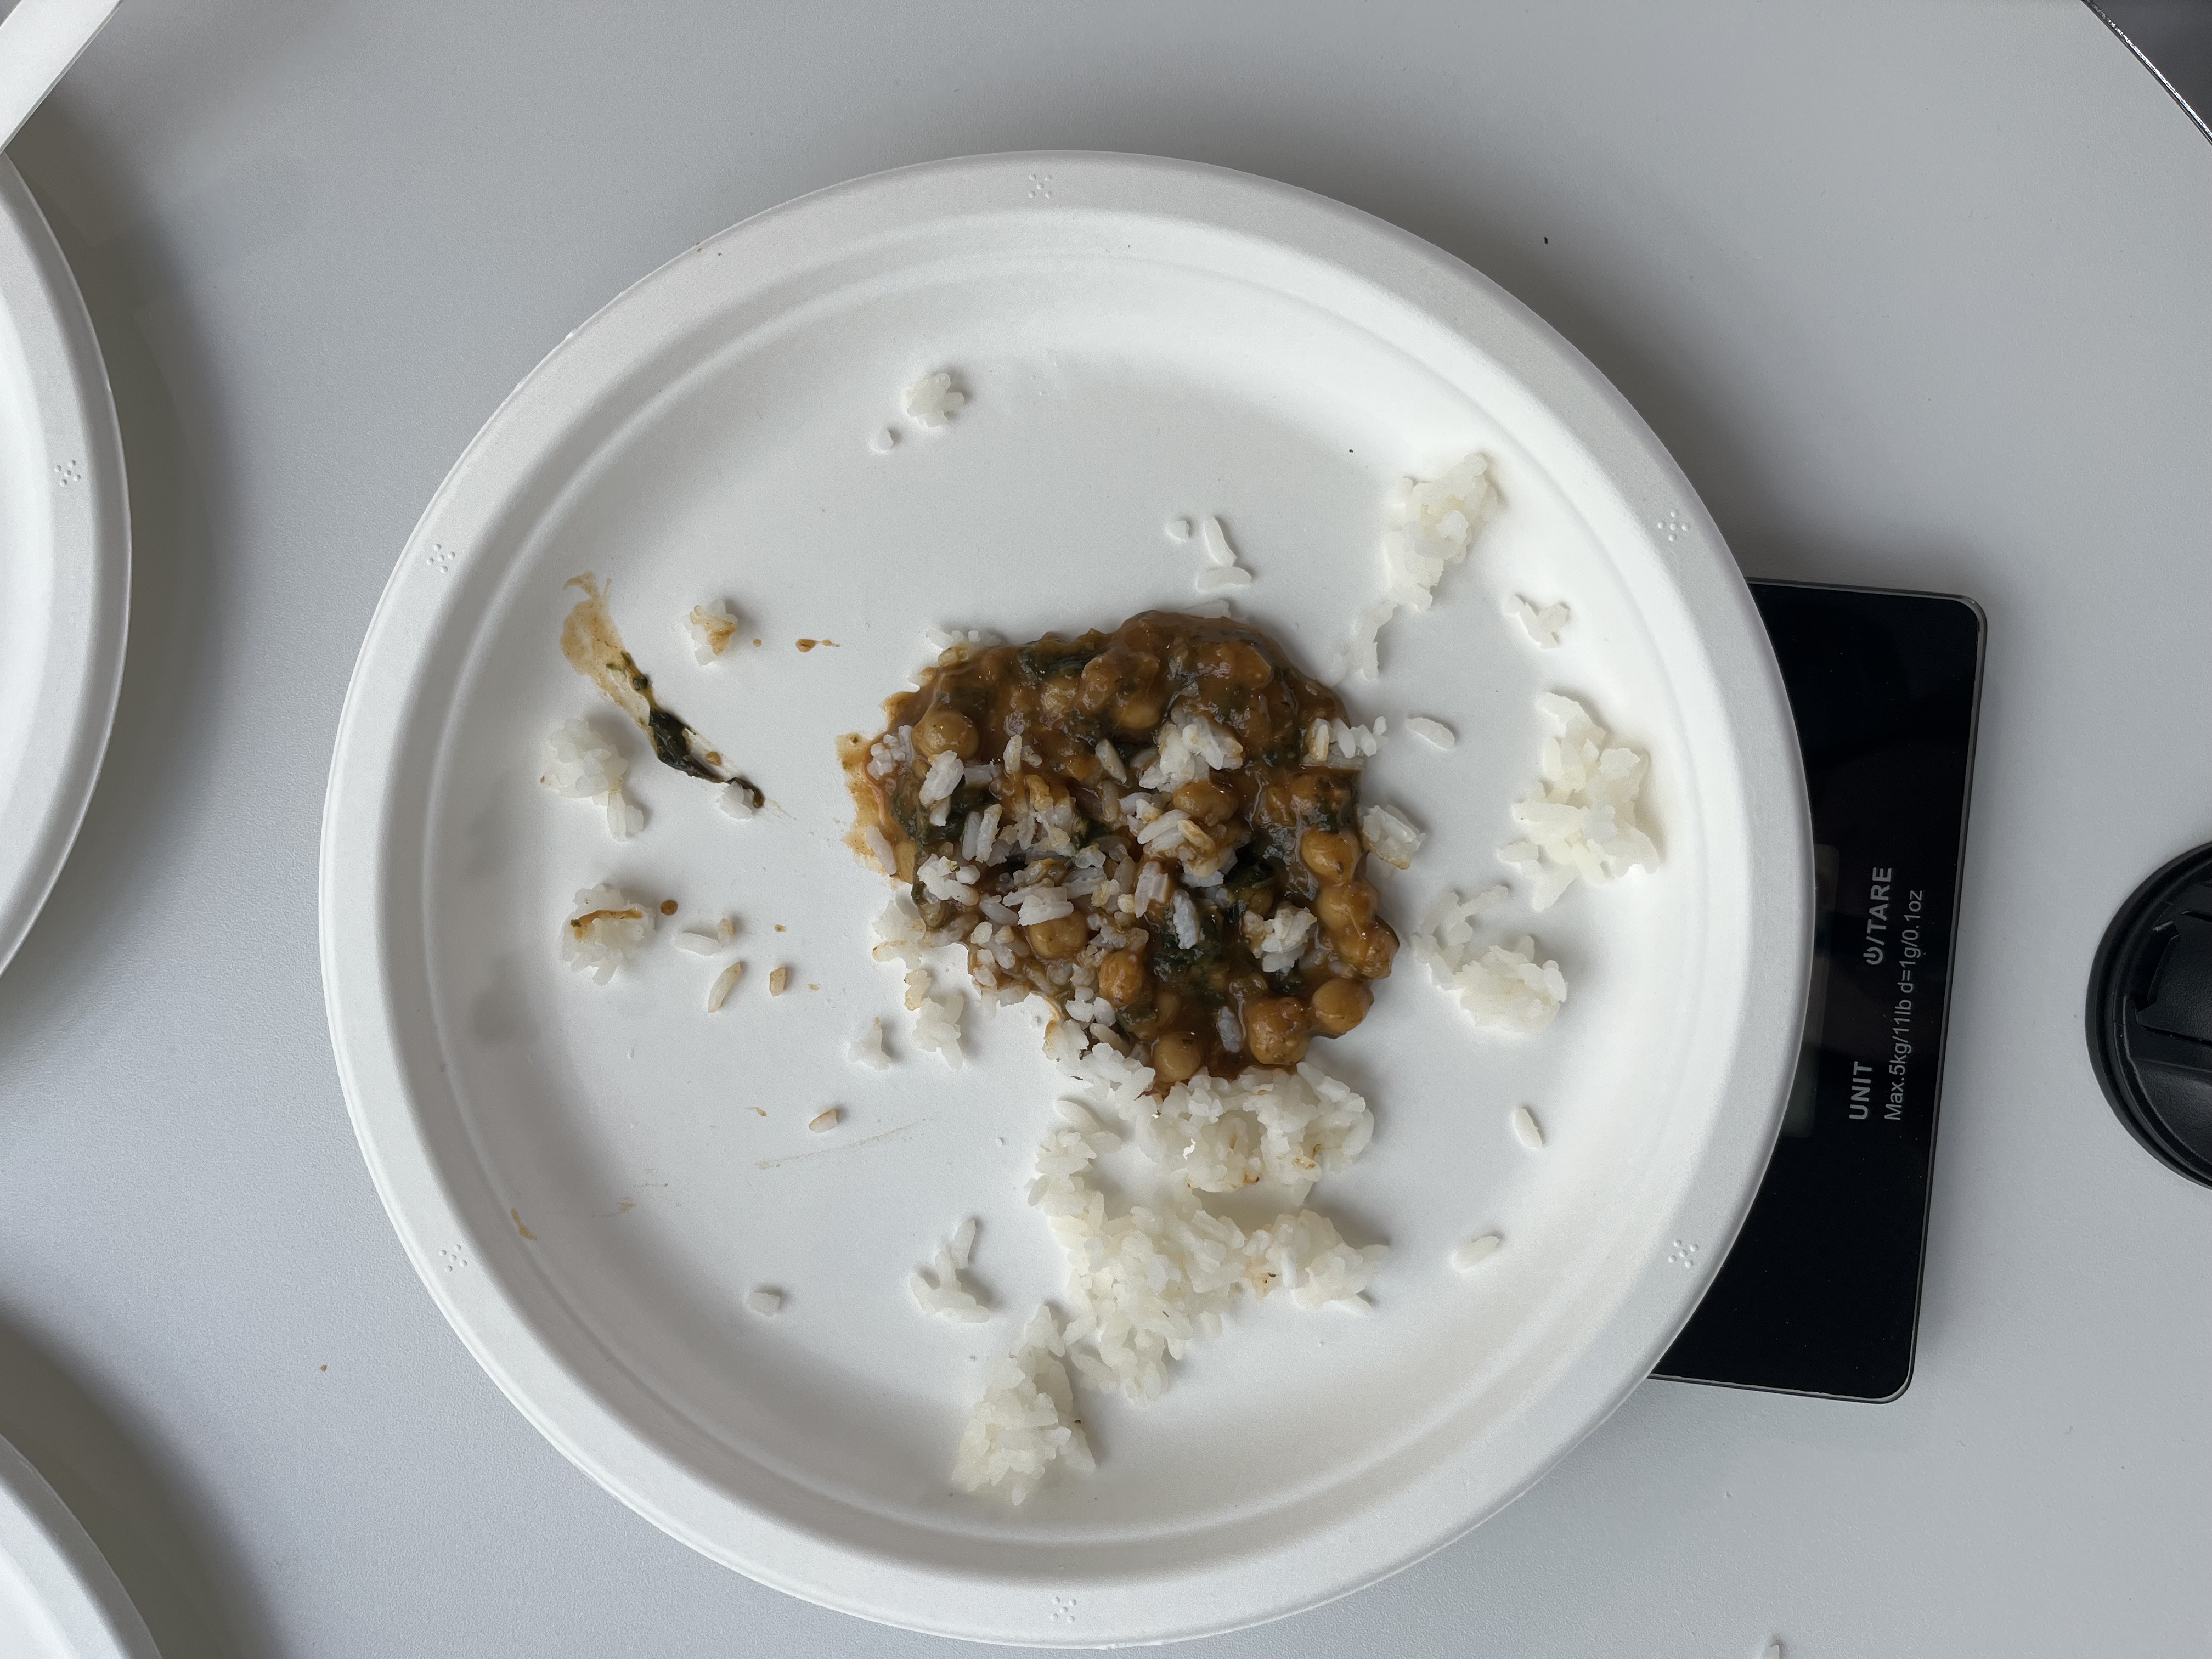
Ingredients: rice, chickpeas